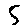
Label: 5